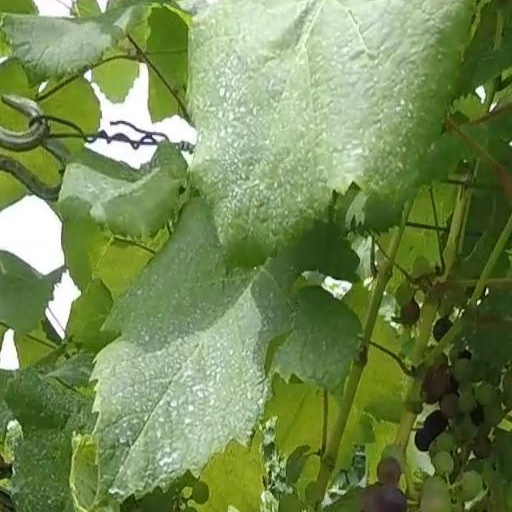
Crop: grape